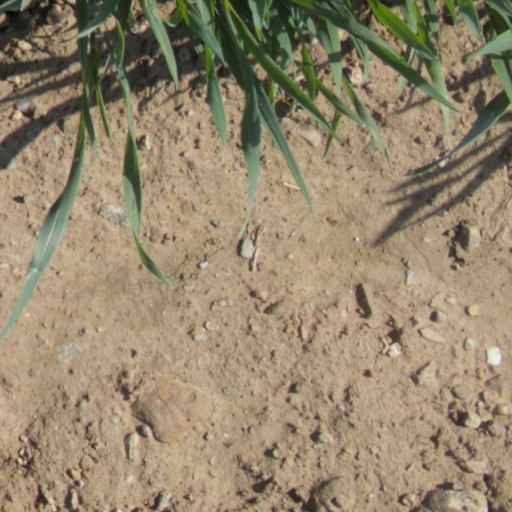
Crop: wheat